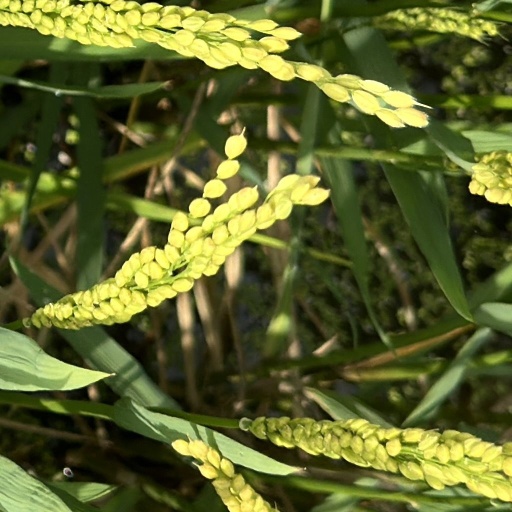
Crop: rice